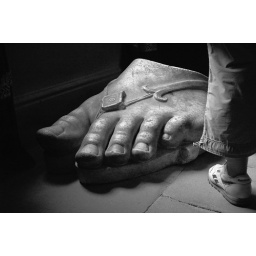
A boy in trainers stands next to a large carved stone foot in Chatswoth House, Derbyshire